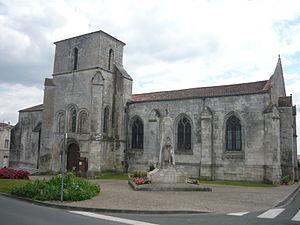
Une autre vue de l'église paroissiale de Tonnay-Charente
Tonnay-Charente est une commune du Sud-Ouest de la France située dans le département de la Charente-Maritime. Ses habitants sont appelés les Tonnacquois et les Tonnacquoises.